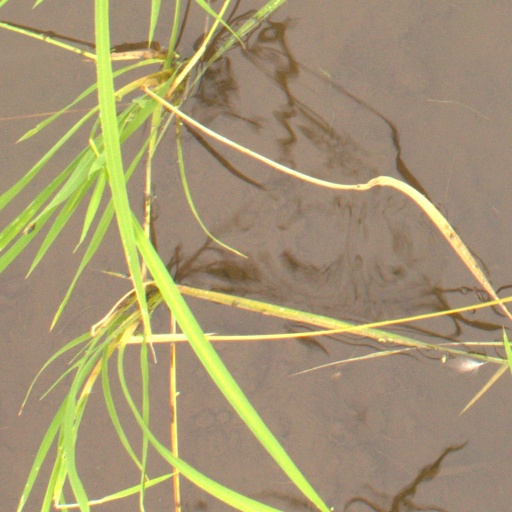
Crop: rice